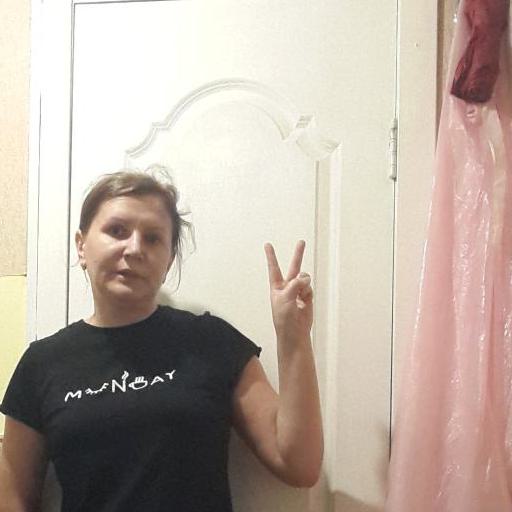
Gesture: peace